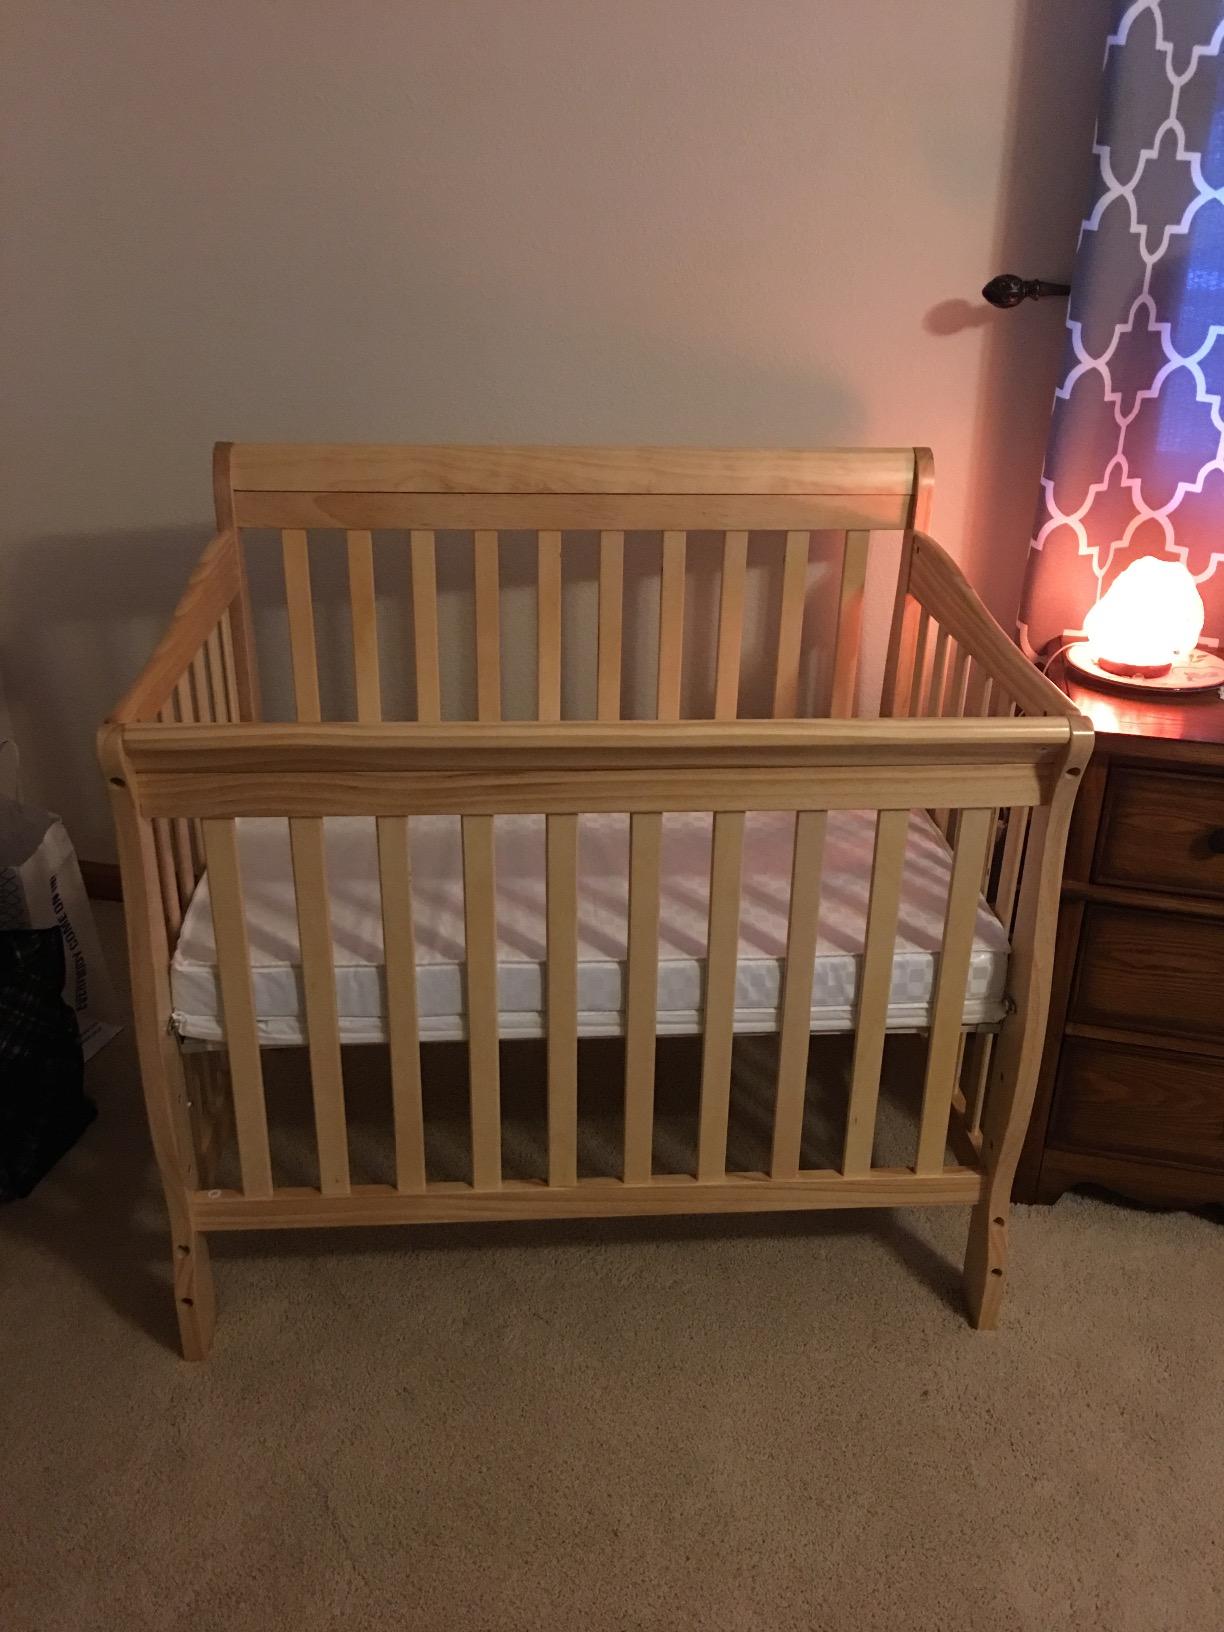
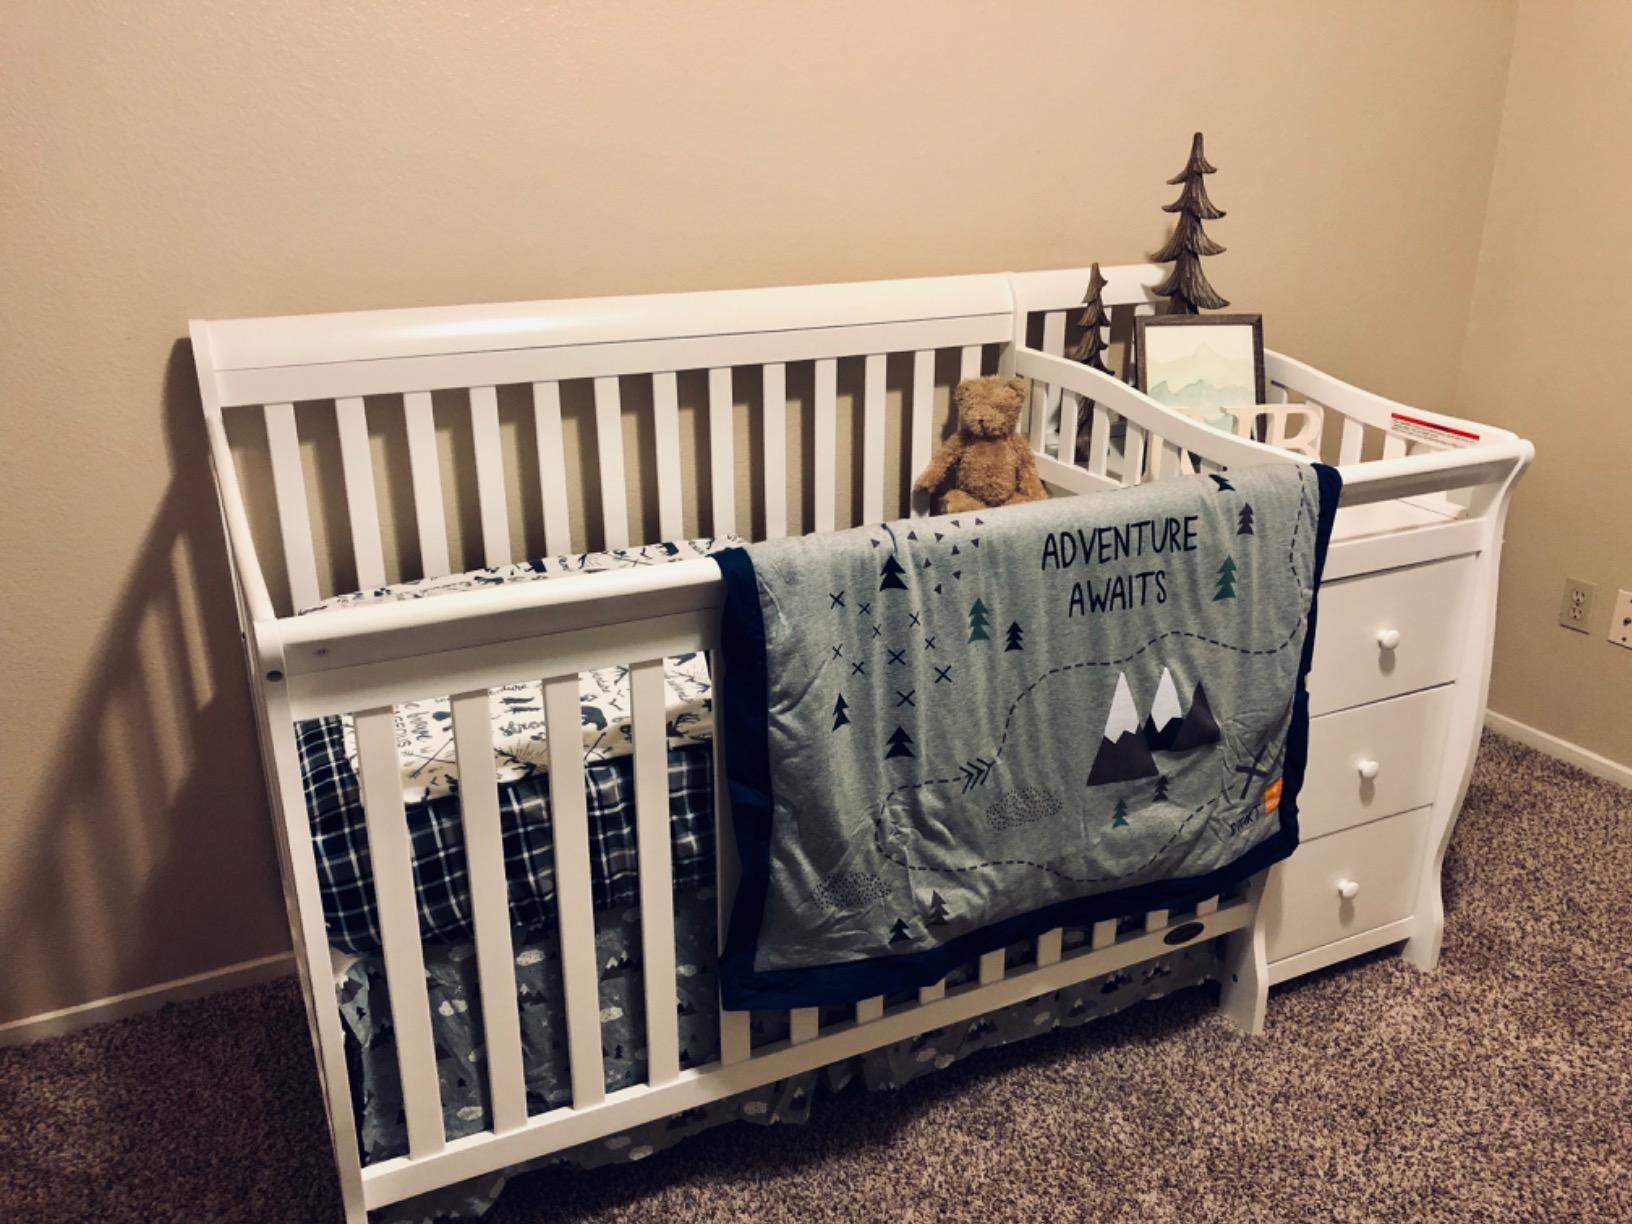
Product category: products_crib
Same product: no